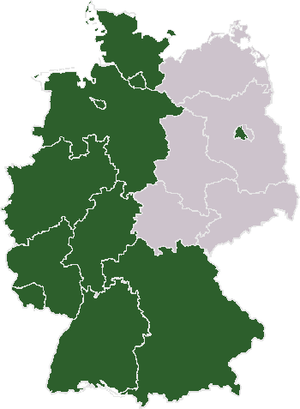
Vesttyskland / Vesttyske delstater
Vestyske delstater
Vesttyskland var 1949-1990 den uofficielle betegnelse for Forbundsrepublikken Tyskland.